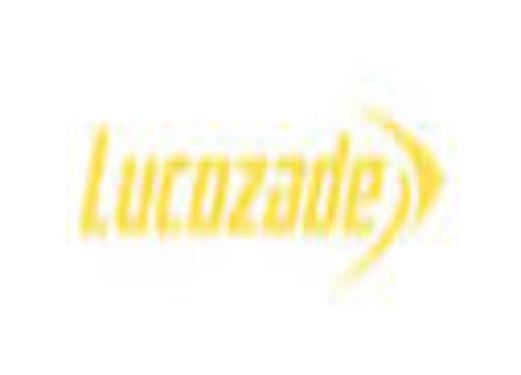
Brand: Lucozade
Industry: Food